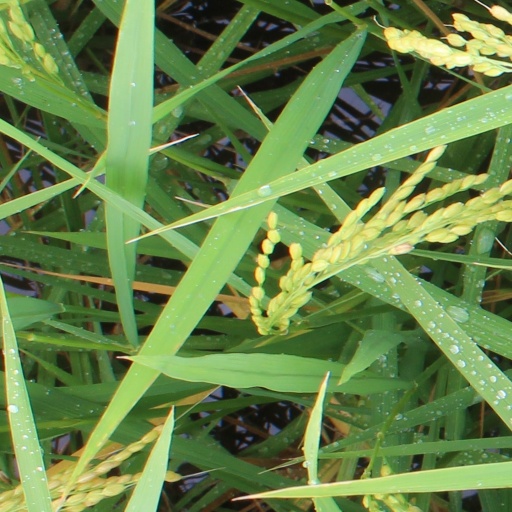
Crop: rice